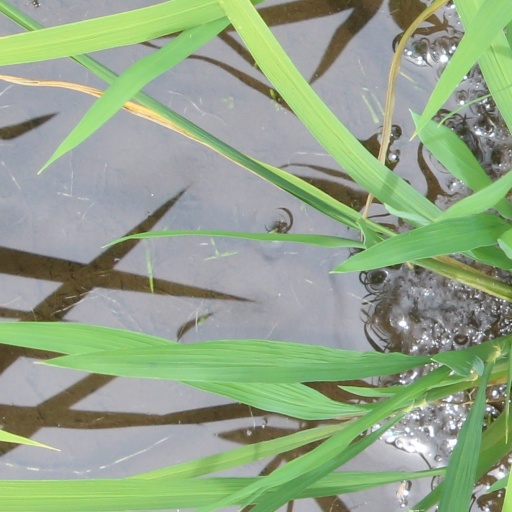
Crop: rice